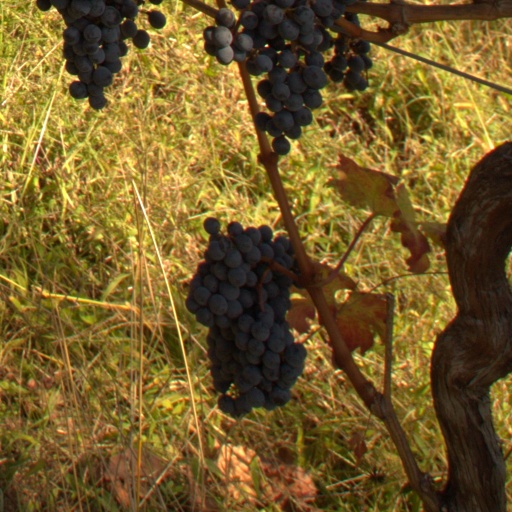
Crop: grape